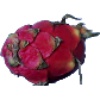
Label: red_pitahaya